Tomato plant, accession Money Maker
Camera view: bottom (45 deg); turntable rotation: 120 degrees
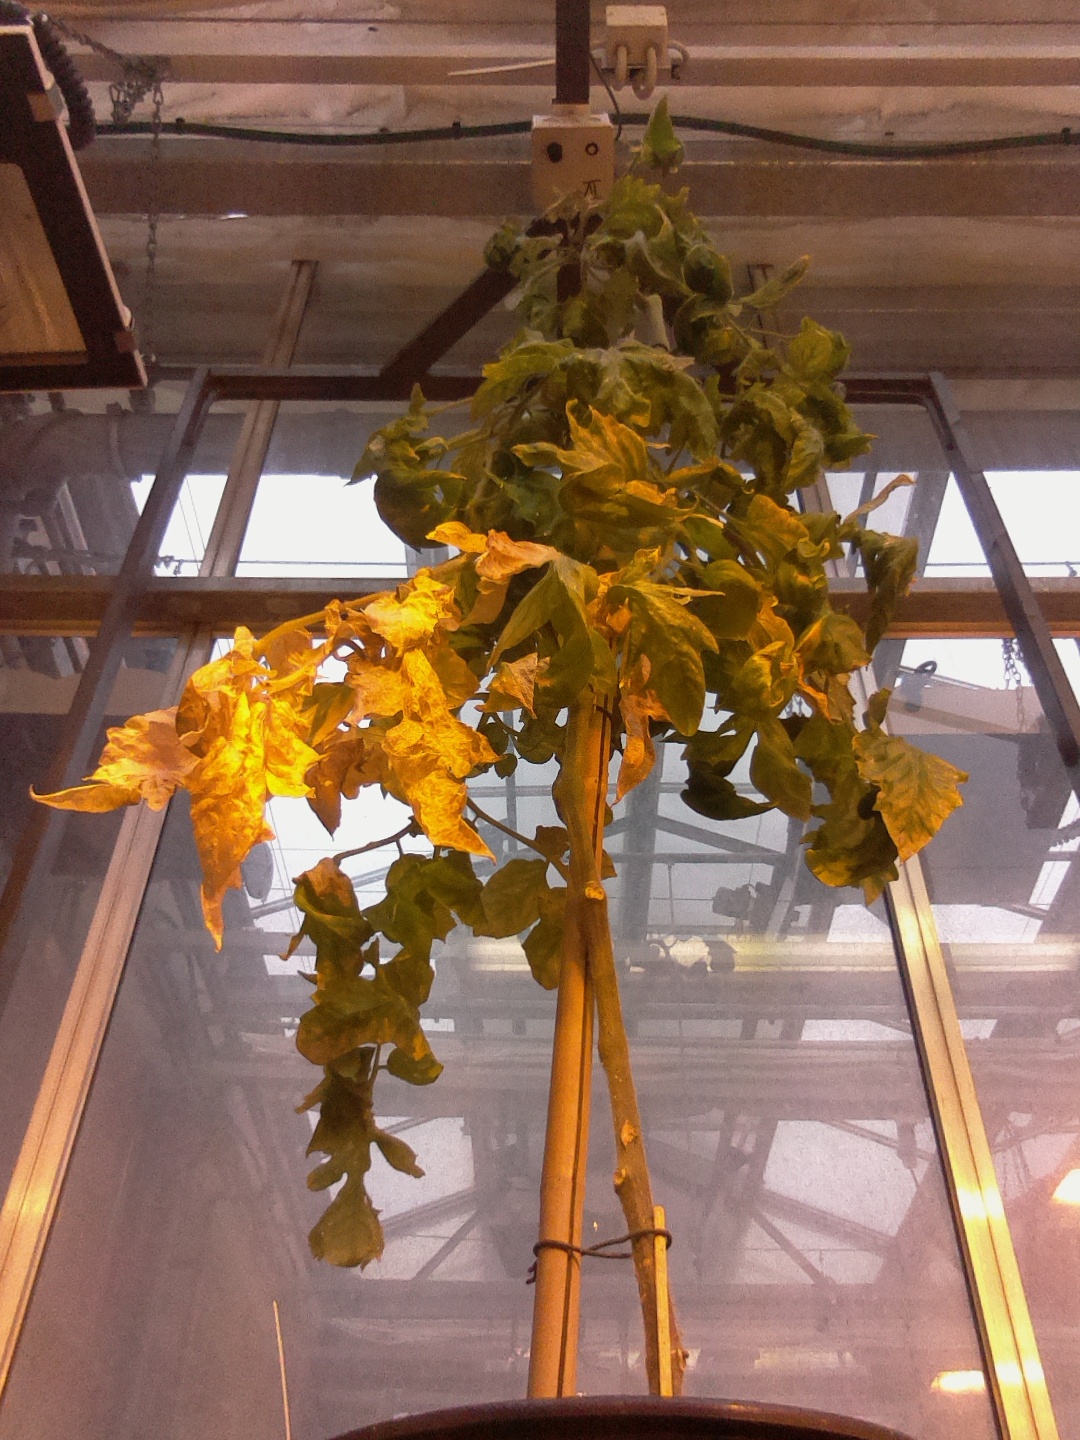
BBCH growth stage 79: 90% -100% of final fruit size